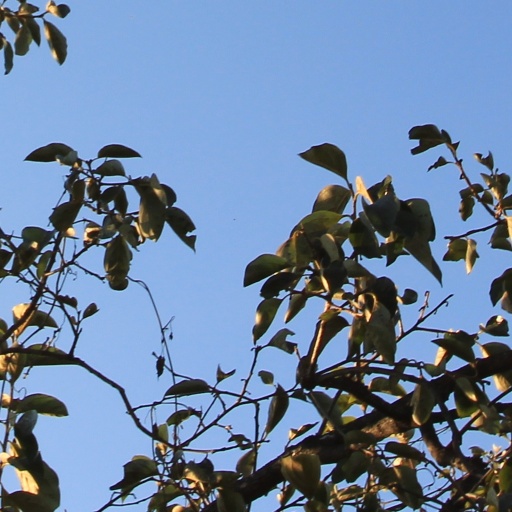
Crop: grape